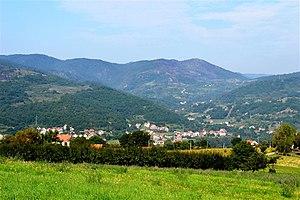
Korlaće est un village de Serbie situé dans la municipalité de Raška, district de Raška. Au recensement de 2011, il comptait 442 habitants.